Need for Speed: Most Wanted (2012 video game)

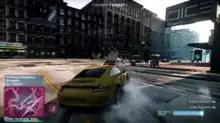
The player's car being pursued by several police cars during a racing session. This pre-release screenshot also depicts the use of HDR rendering on the sunny sky and surface lighting.

"Need for Speed: Most Wanted" is set in an open world environment. The game takes on the gameplay style of the first "" title in the "Need for Speed" franchise; the contrast difference is the 2012 "Most Wanted" does not contain a story. "Most Wanted" allows players to select one car and compete against other racers in three types of events: Sprint races, which involves traveling from one point of the city to another, Circuit races, each having two or three laps total and Speed runs, which involve traversing through a course in the highest average speed possible. There are also Ambush races, where the player starts surrounded by cops and must evade their pursuit as quickly as possible.